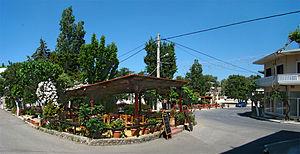
Kandanos, Crète, Grèce.